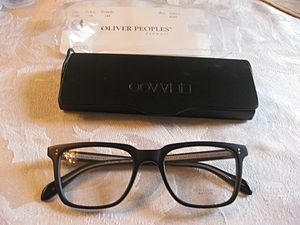
Luxottica
Et par briller fra Luxottica
Luxottica Group S.p.A. er verdens største brillekoncern med hovedkontor i Milano, Italiens næststørste by.